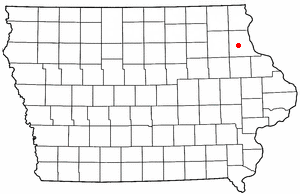
Elkader
Elkaders beliggenhed i Iowa
Elkader er en amerikansk by og administrativt centrum for det amerikanske county Clayton County, i staten Iowa. I 2000 havde byen et indbyggertal på 1.440.